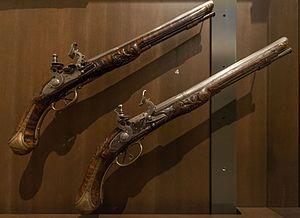
Paire de pistolets à la Chenapan. Fabriqués par Giyti, Italie, 1690-1700. Crosse sculptée en noyer. Département des Armes, Musée d'Art et d'Industrie de Saint-Étienne.
Ce lexique des armes à feu recense les termes et expressions techniques propres aux armes à feu. Il aborde également des notions historique ainsi que les évolutions liées aux progrès techniques.